Spiros Pizanis

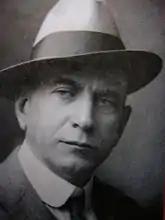
Spiros Pizanis (date unknown)

Spiros Pizanis (Greek: Σπύρος Πιζάνης; (1870, Corfu - 1927, Rome) was a Greek painter; one of their first Impressionists.